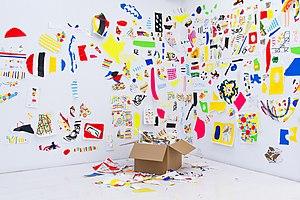
Qu'est-ce que l'expo idéale